The 120 Days of Sodom

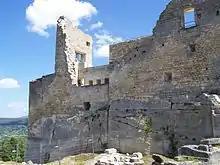
The modern, ruined Château de Lacoste

"The 120 Days of Sodom" is set near the end of the reign of Louis XIV. Four wealthy libertines—the Duc de Blangis (representing the nobility), the Bishop of X*** (representing the clergy), the Président de Curval (representing the legal system), and Durcet (representing high finance)—lock themselves in an isolated castle, the Château de Silling, atop a mountain in the Black Forest, along with a number of accomplices and victims. Their main accomplices are four middle-aged women, who have spent their lives in debauchery and will recount stories of libertinage, torture, and murder for the pleasure and instruction of the male libertines, who will then seek to emulate these crimes on selected victims. Eight male accomplices, called "fuckers", have been recruited for their large penises. The principal victims will be drawn from the libertines' four daughters, three of whom have been given in marriage to libertines other than their fathers. The other victims will be drawn from a harem of girls and boys, aged from 12 to 15. The libertines have also engaged other servants, including governesses, cooks, and scullery maids.